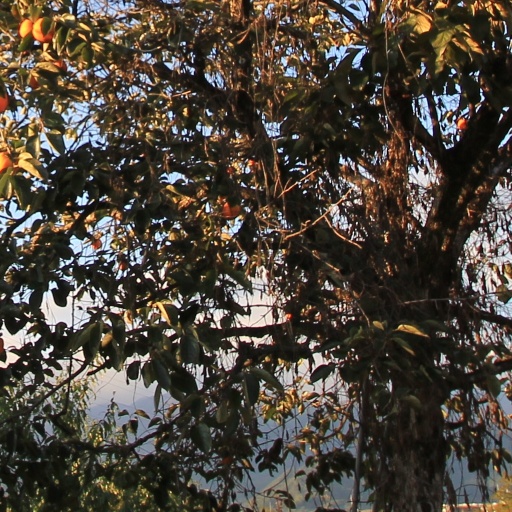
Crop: grape